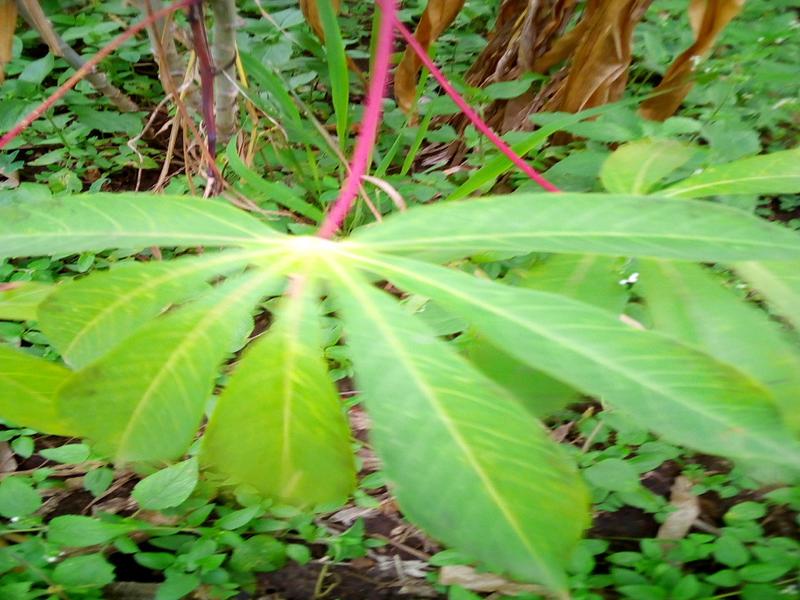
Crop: cassava
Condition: healthy